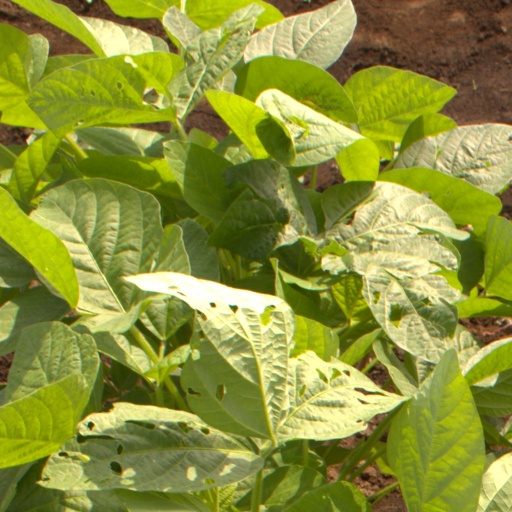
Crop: soybean